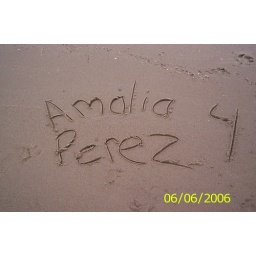
At lake michigan we wrote her name and age in the sand